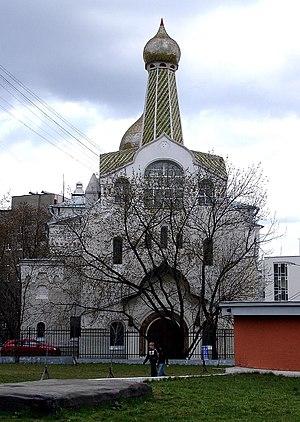
Ilia Bondarenko, en russe : Илья Евграфович Бондаренко, né le 18 juillet 1870 à Oufa et mort le 21 juillet 1947 à Moscou, est un architecte russe puis soviétique connu entre autres pour son style d'architecture dit vieux croyants développé entre 1905 et 1917.